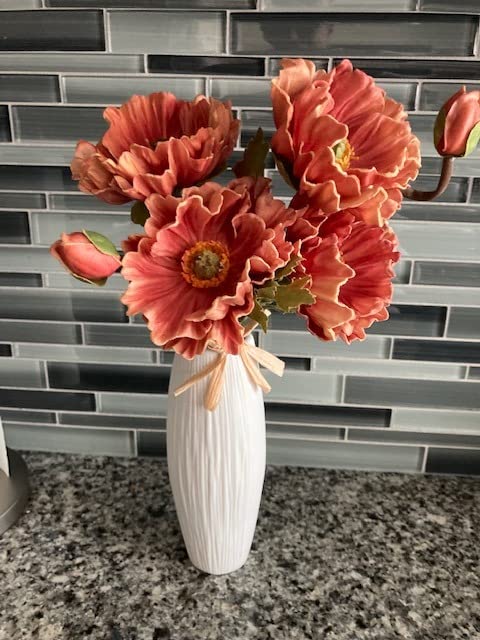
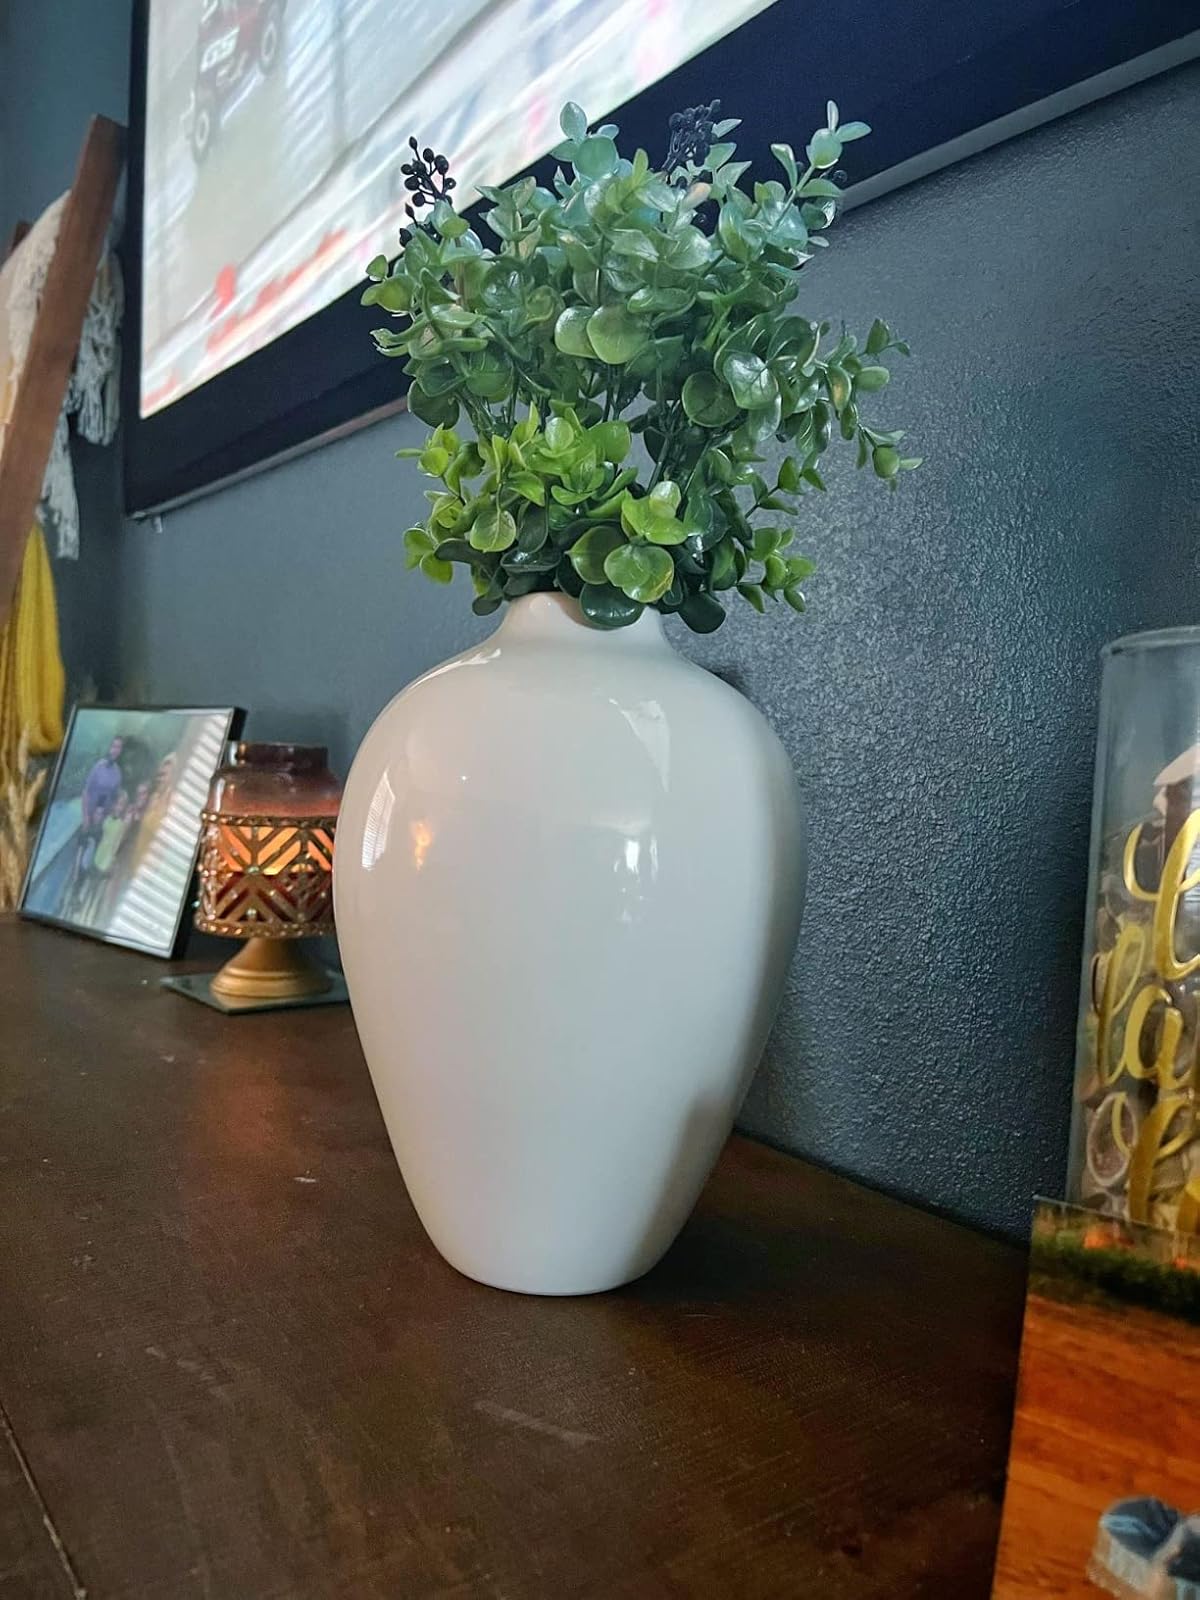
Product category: vase
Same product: no